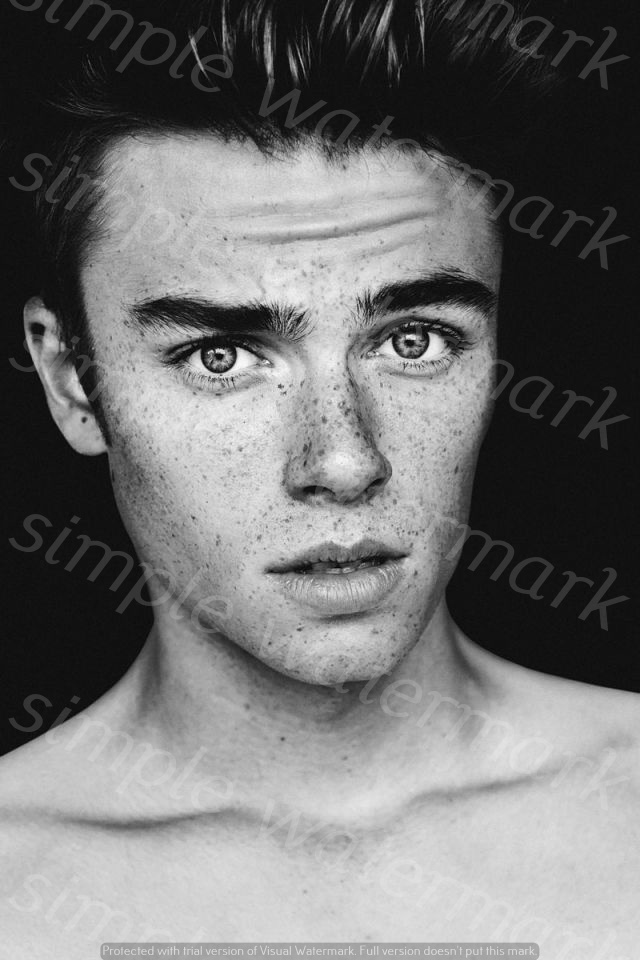
Label: Watermark